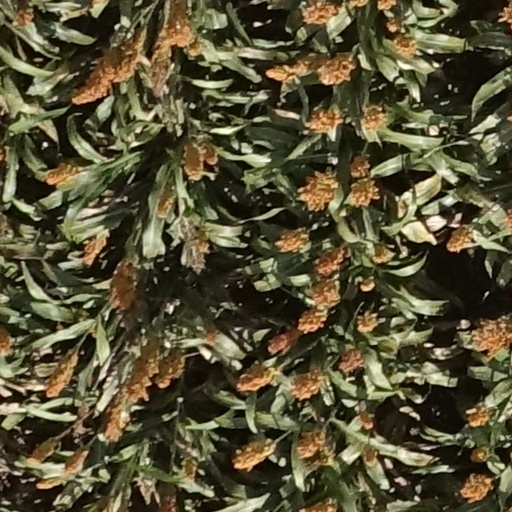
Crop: sorghum